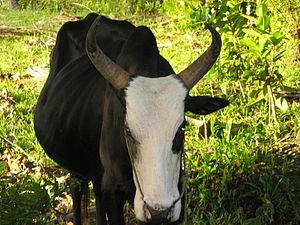
L'économie de Madagascar repose essentiellement sur l'agriculture. Elle se remet en marche depuis la crise de 2001 et de la crise de 2009. Madagascar est classé en 154ᵉ position sur 188 pays, selon l'indicateur annuel du développement humain du PNUD. Les catastrophes naturelles et les crises politiques cycliques liés à la corruption et à la mauvaise gouvernance sont les causes de la pauvreté et du retard en matière de développement.